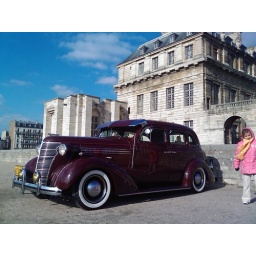
my buddy's 1938 Chevy, just in from California, parked in front of the castle of Vincennes for the monthly car meet